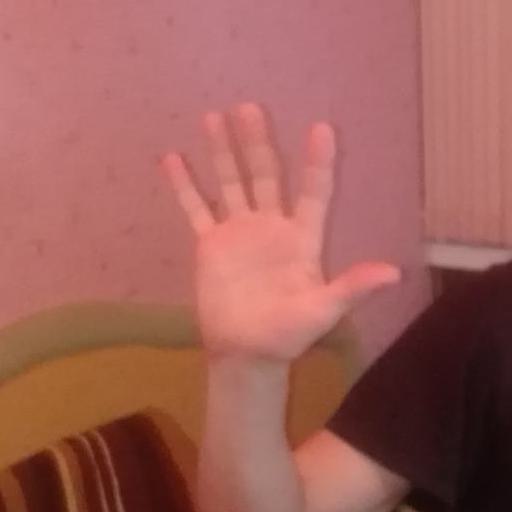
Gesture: palm